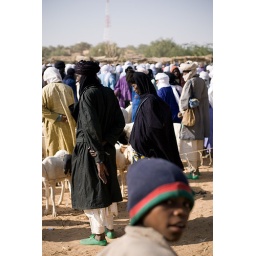
Fulani nomads on a animal market in Abalak, Niger.